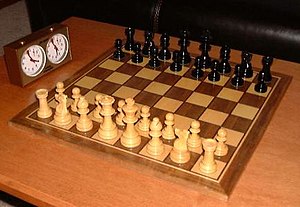
Skakbrik / Typer af brikker
Brikker af Stauntons model på skakbræt og med skakur.
I skak har hver spiller det ene af to ens udformede sæt brikker i hver sin farve. Hvert sæt består af seks forskellige brikker: